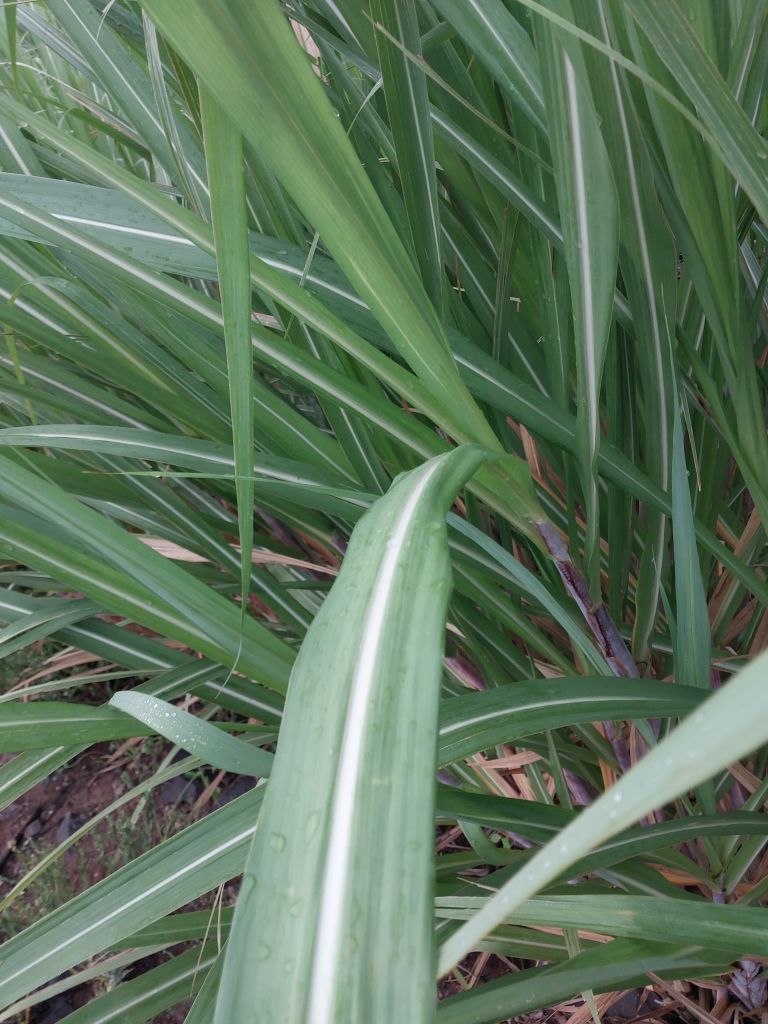
Label: Healthy